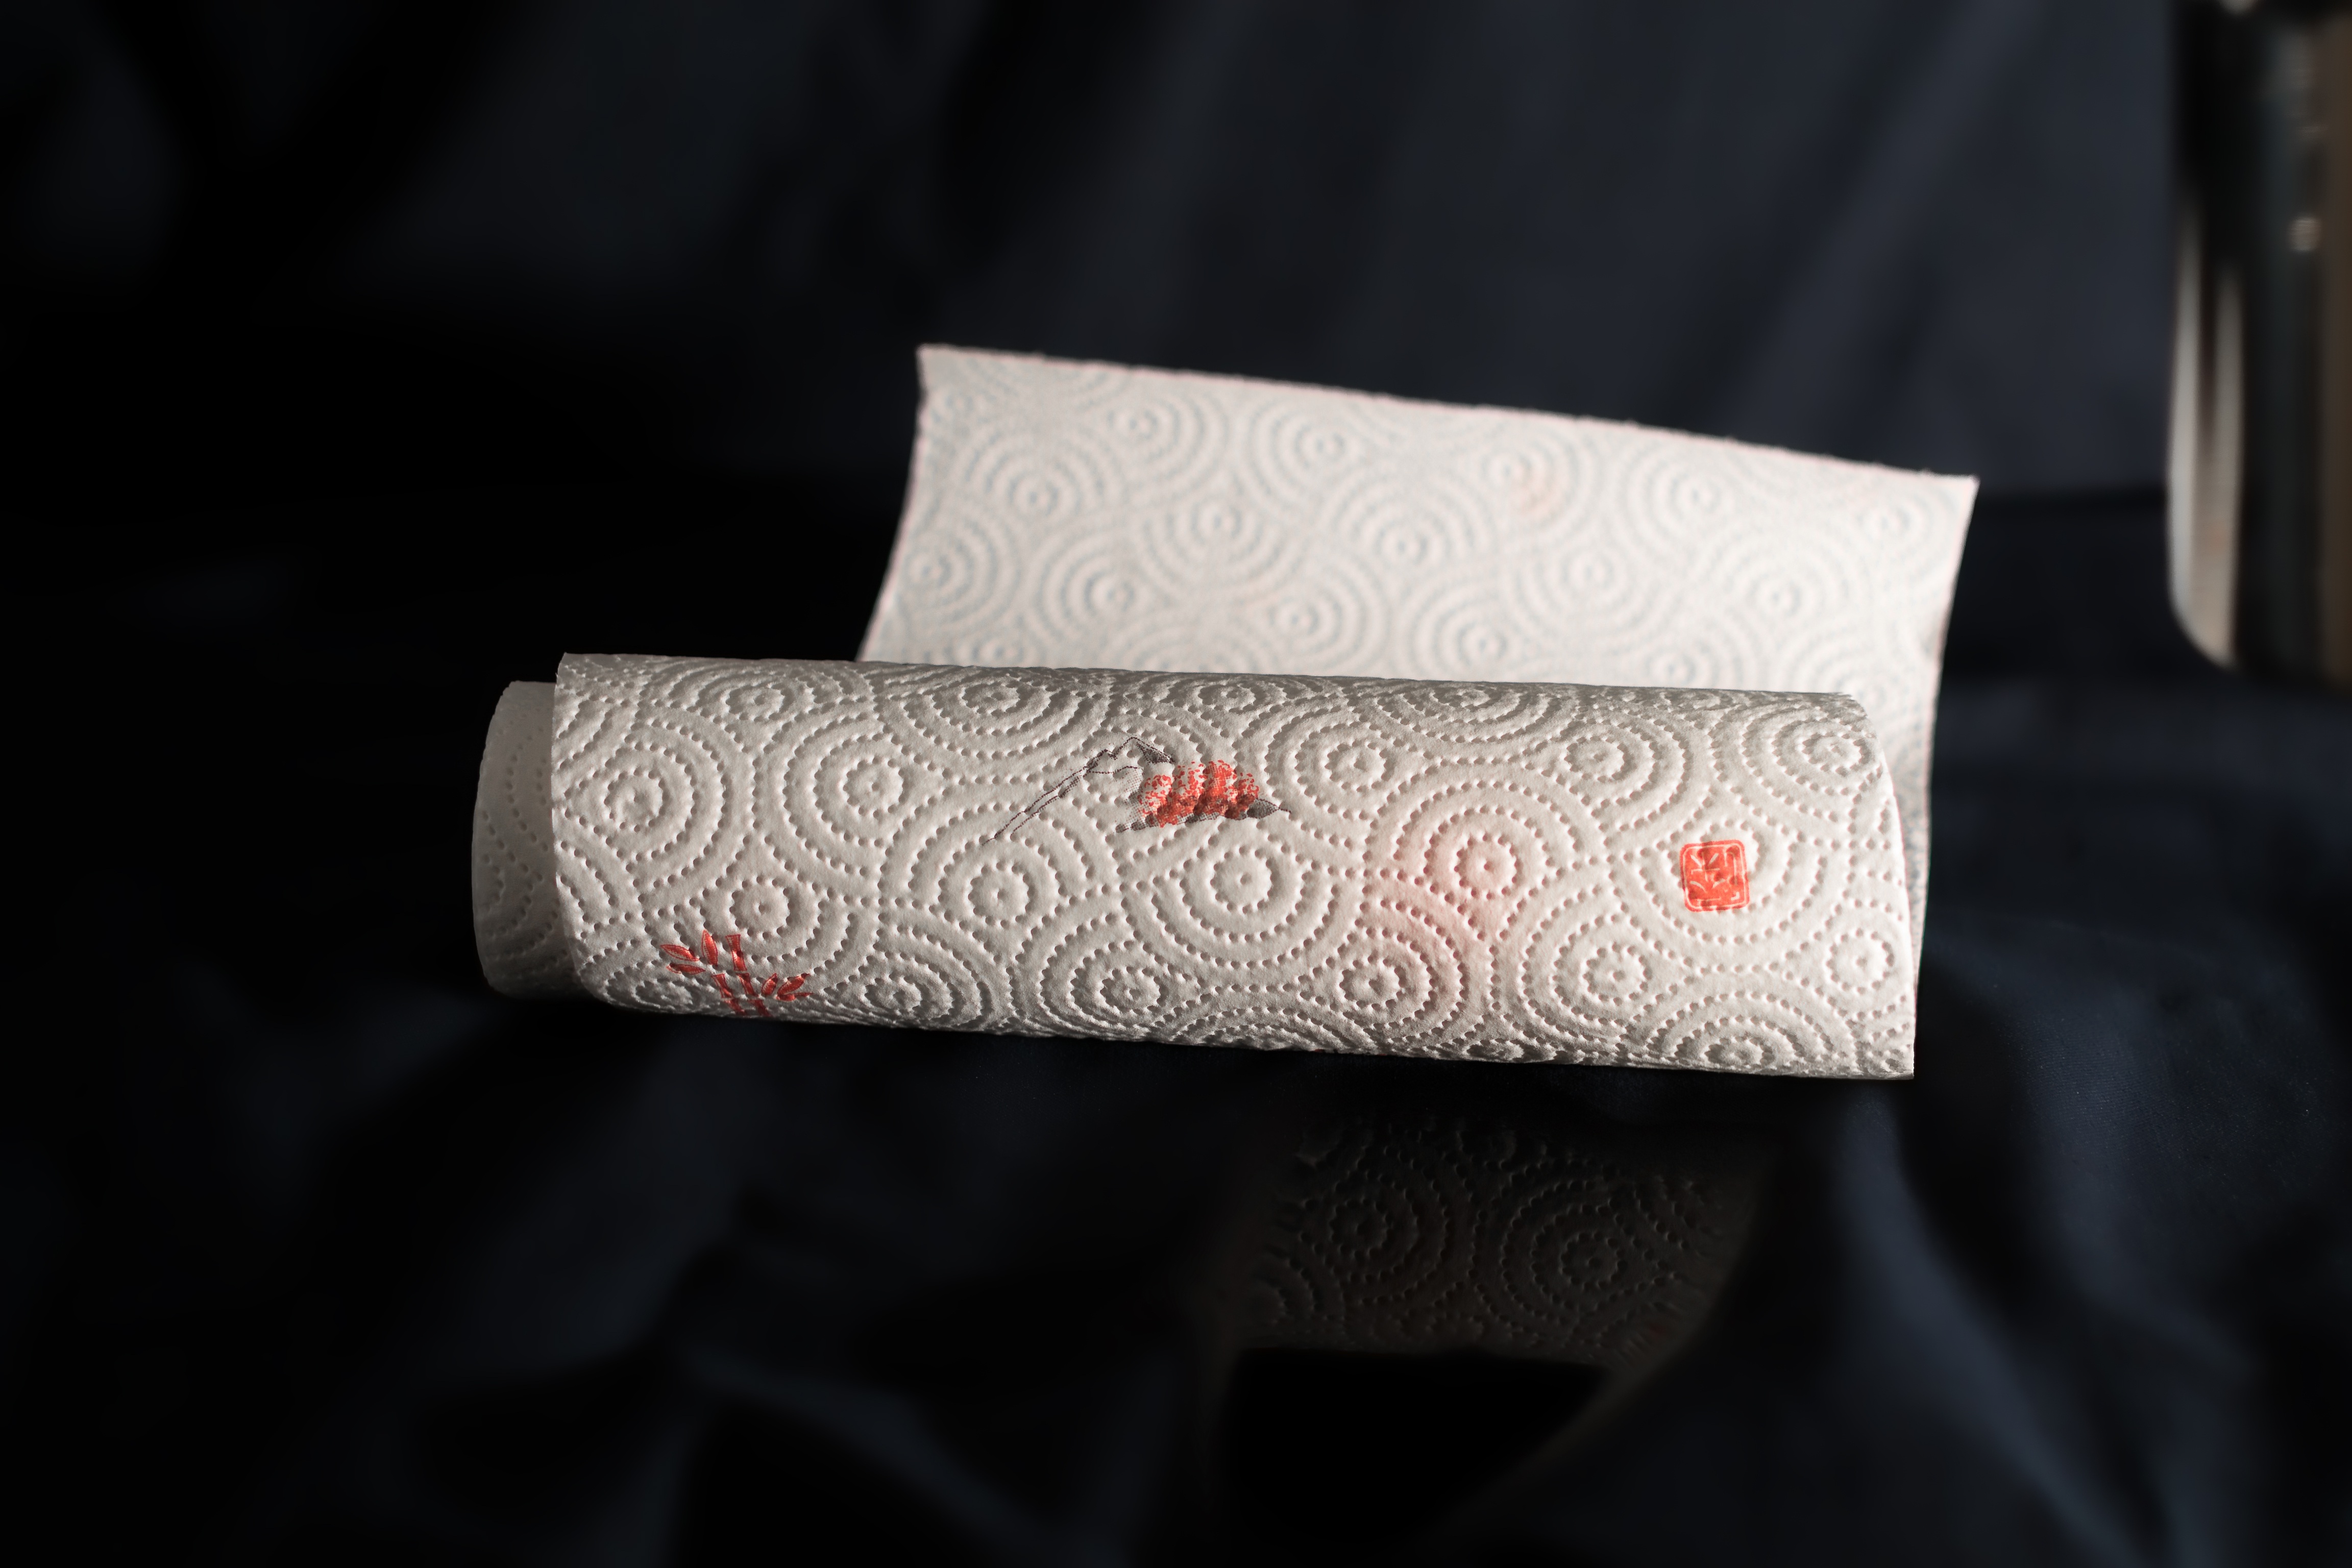
hand, structure, white, pattern, red, color, black, paper, arm, fabric, brand, textile, background, mirroring, dark blue, role